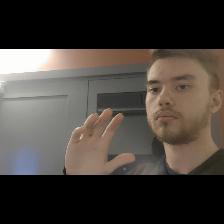
Label: Human